Presidency of Theodore Roosevelt

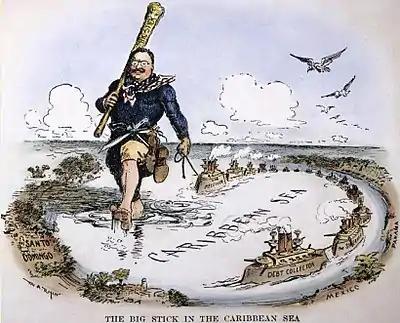
TR used his navy to dominate the Caribbean; 1904 cartoon by William Allen Rogers

In 1904, Roosevelt announced his Roosevelt Corollary to the Monroe Doctrine. It stated that Washington would intervene in the finances of unstable Caribbean and Central American countries if they defaulted on their debts to European creditors. In effect Roosevelt guaranteed their debts, making it unnecessary for European powers to intervene. They did not do so.